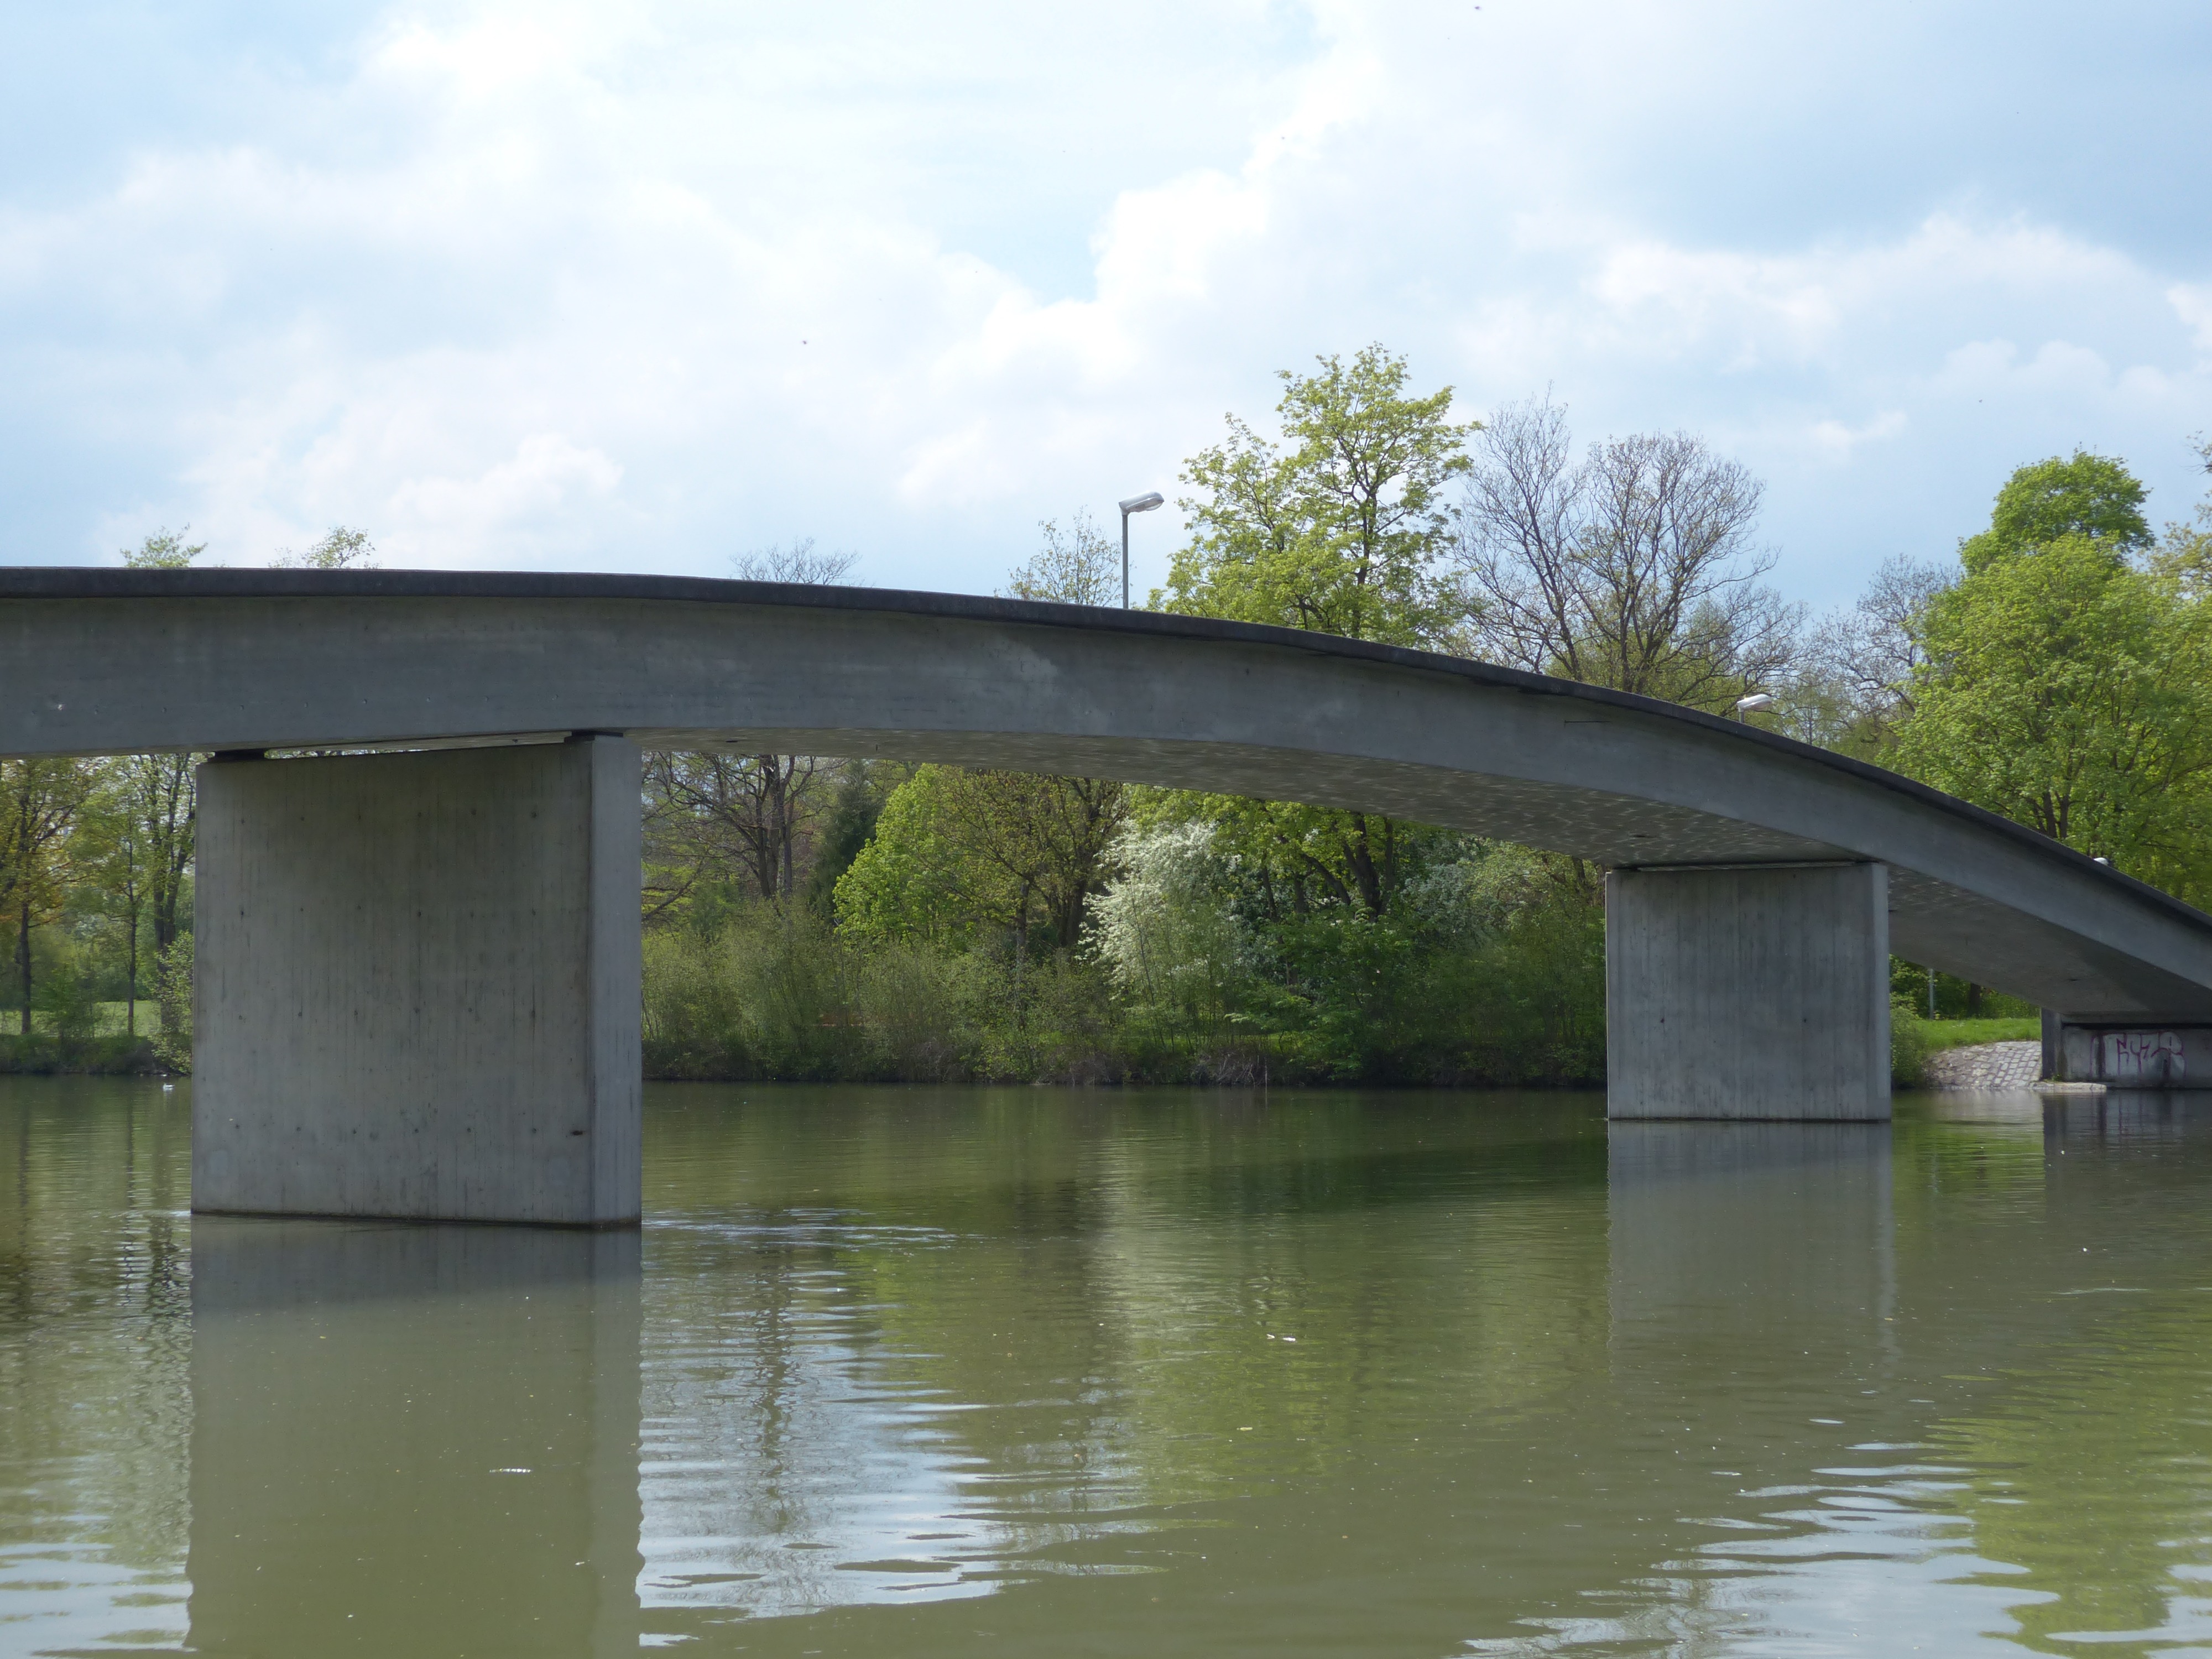
water, bridge, river, canal, web, reflection, reservoir, waterway, transition, danube, ulm, arch bridge, danube bridge, nonbuilding structure, friedrich sau, friedrich sau steg